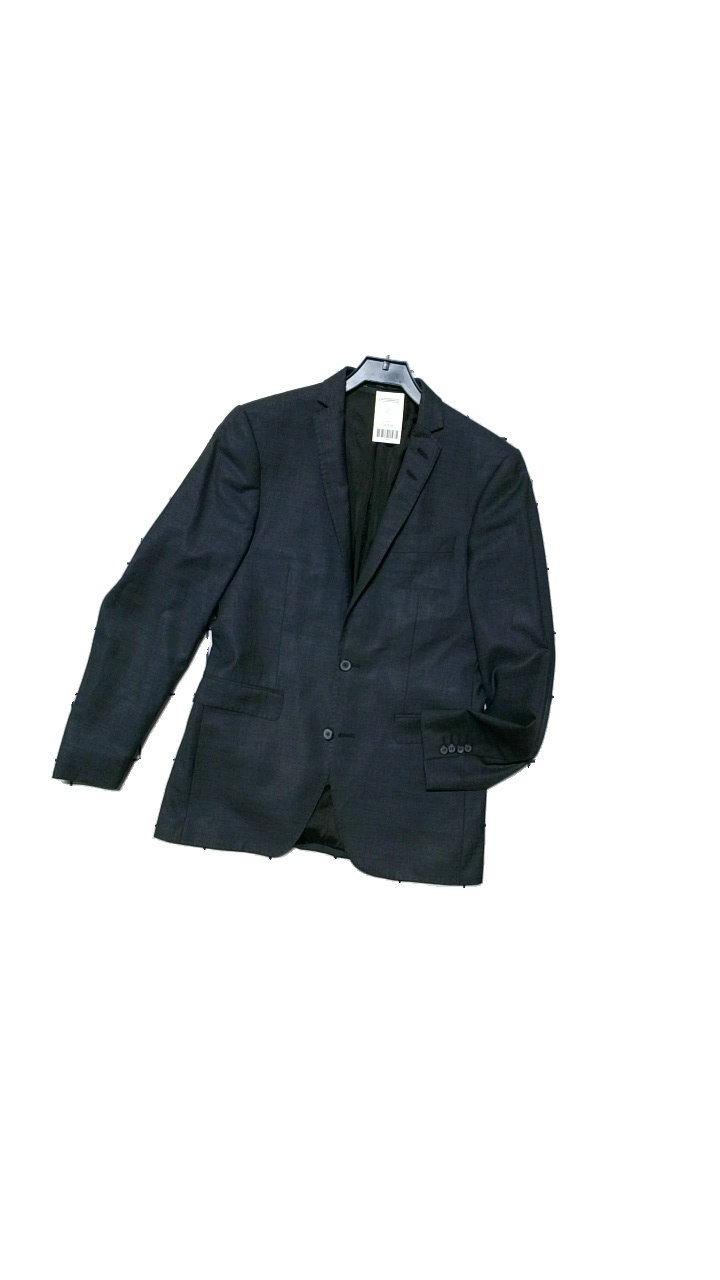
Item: Blazer (Men)
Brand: Tiger Of Sweden
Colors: Grey
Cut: Regular
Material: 88%Ull,12%Polyamid
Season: All
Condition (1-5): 4
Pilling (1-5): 4
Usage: Reuse
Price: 250-400